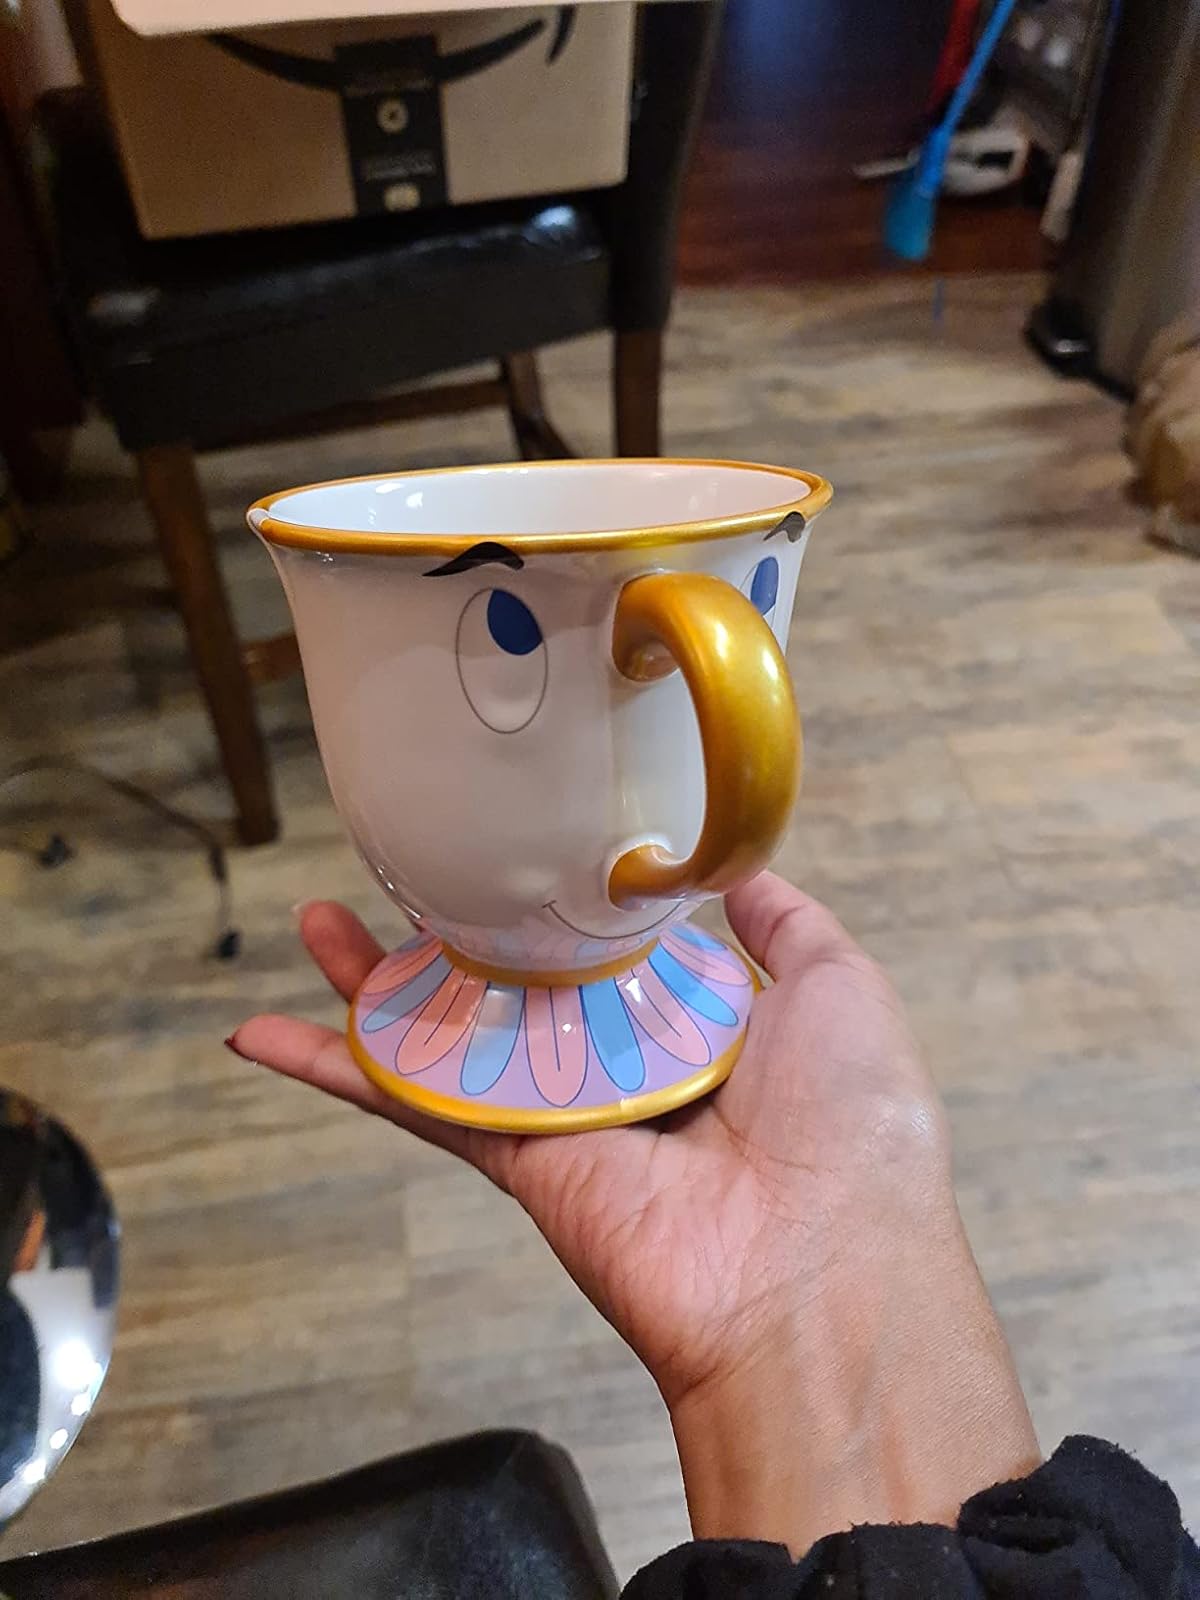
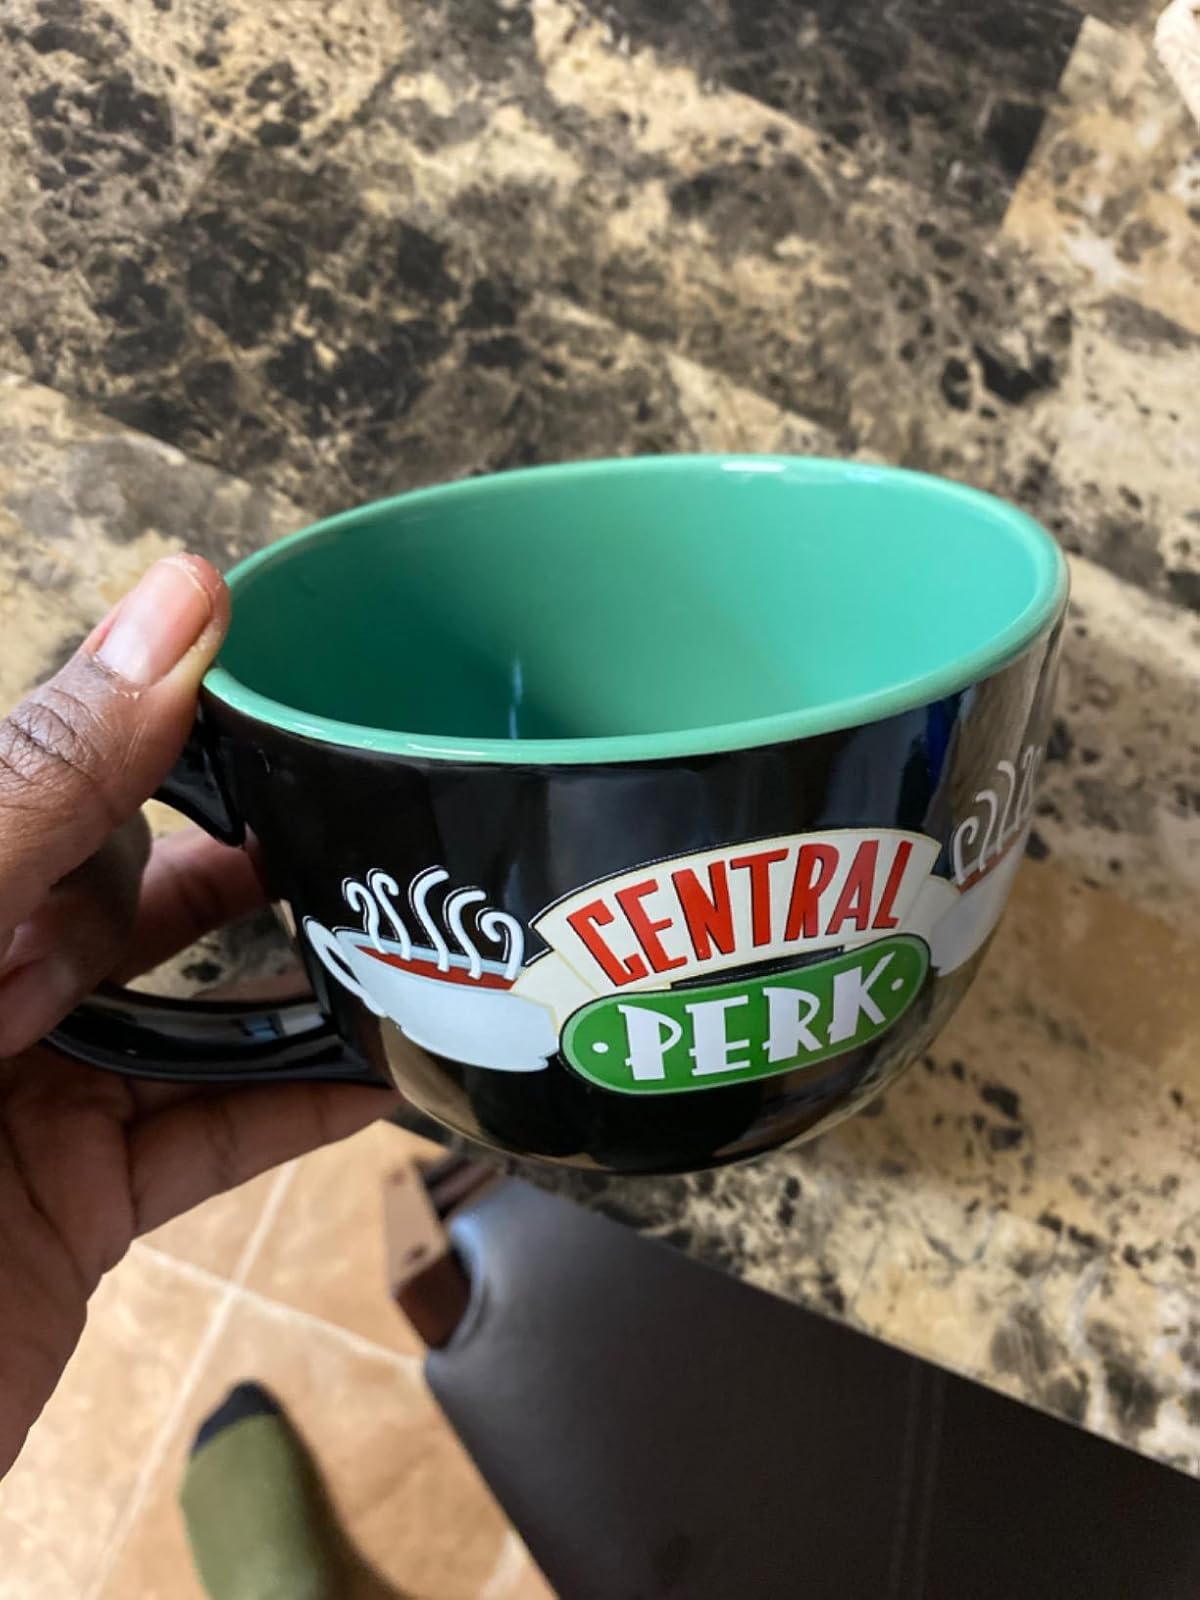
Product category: items_mug
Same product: no